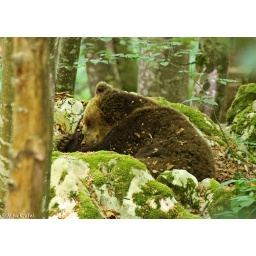
female European brown bear Ursus arctos sleeping in Dinaric forest in Kocevska in Northern Dinaric Mountains Slovenia